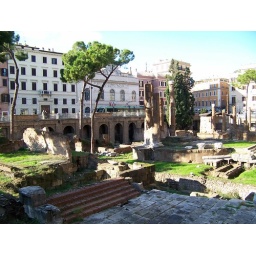
Julius Caesar was assassinated right under the green bus